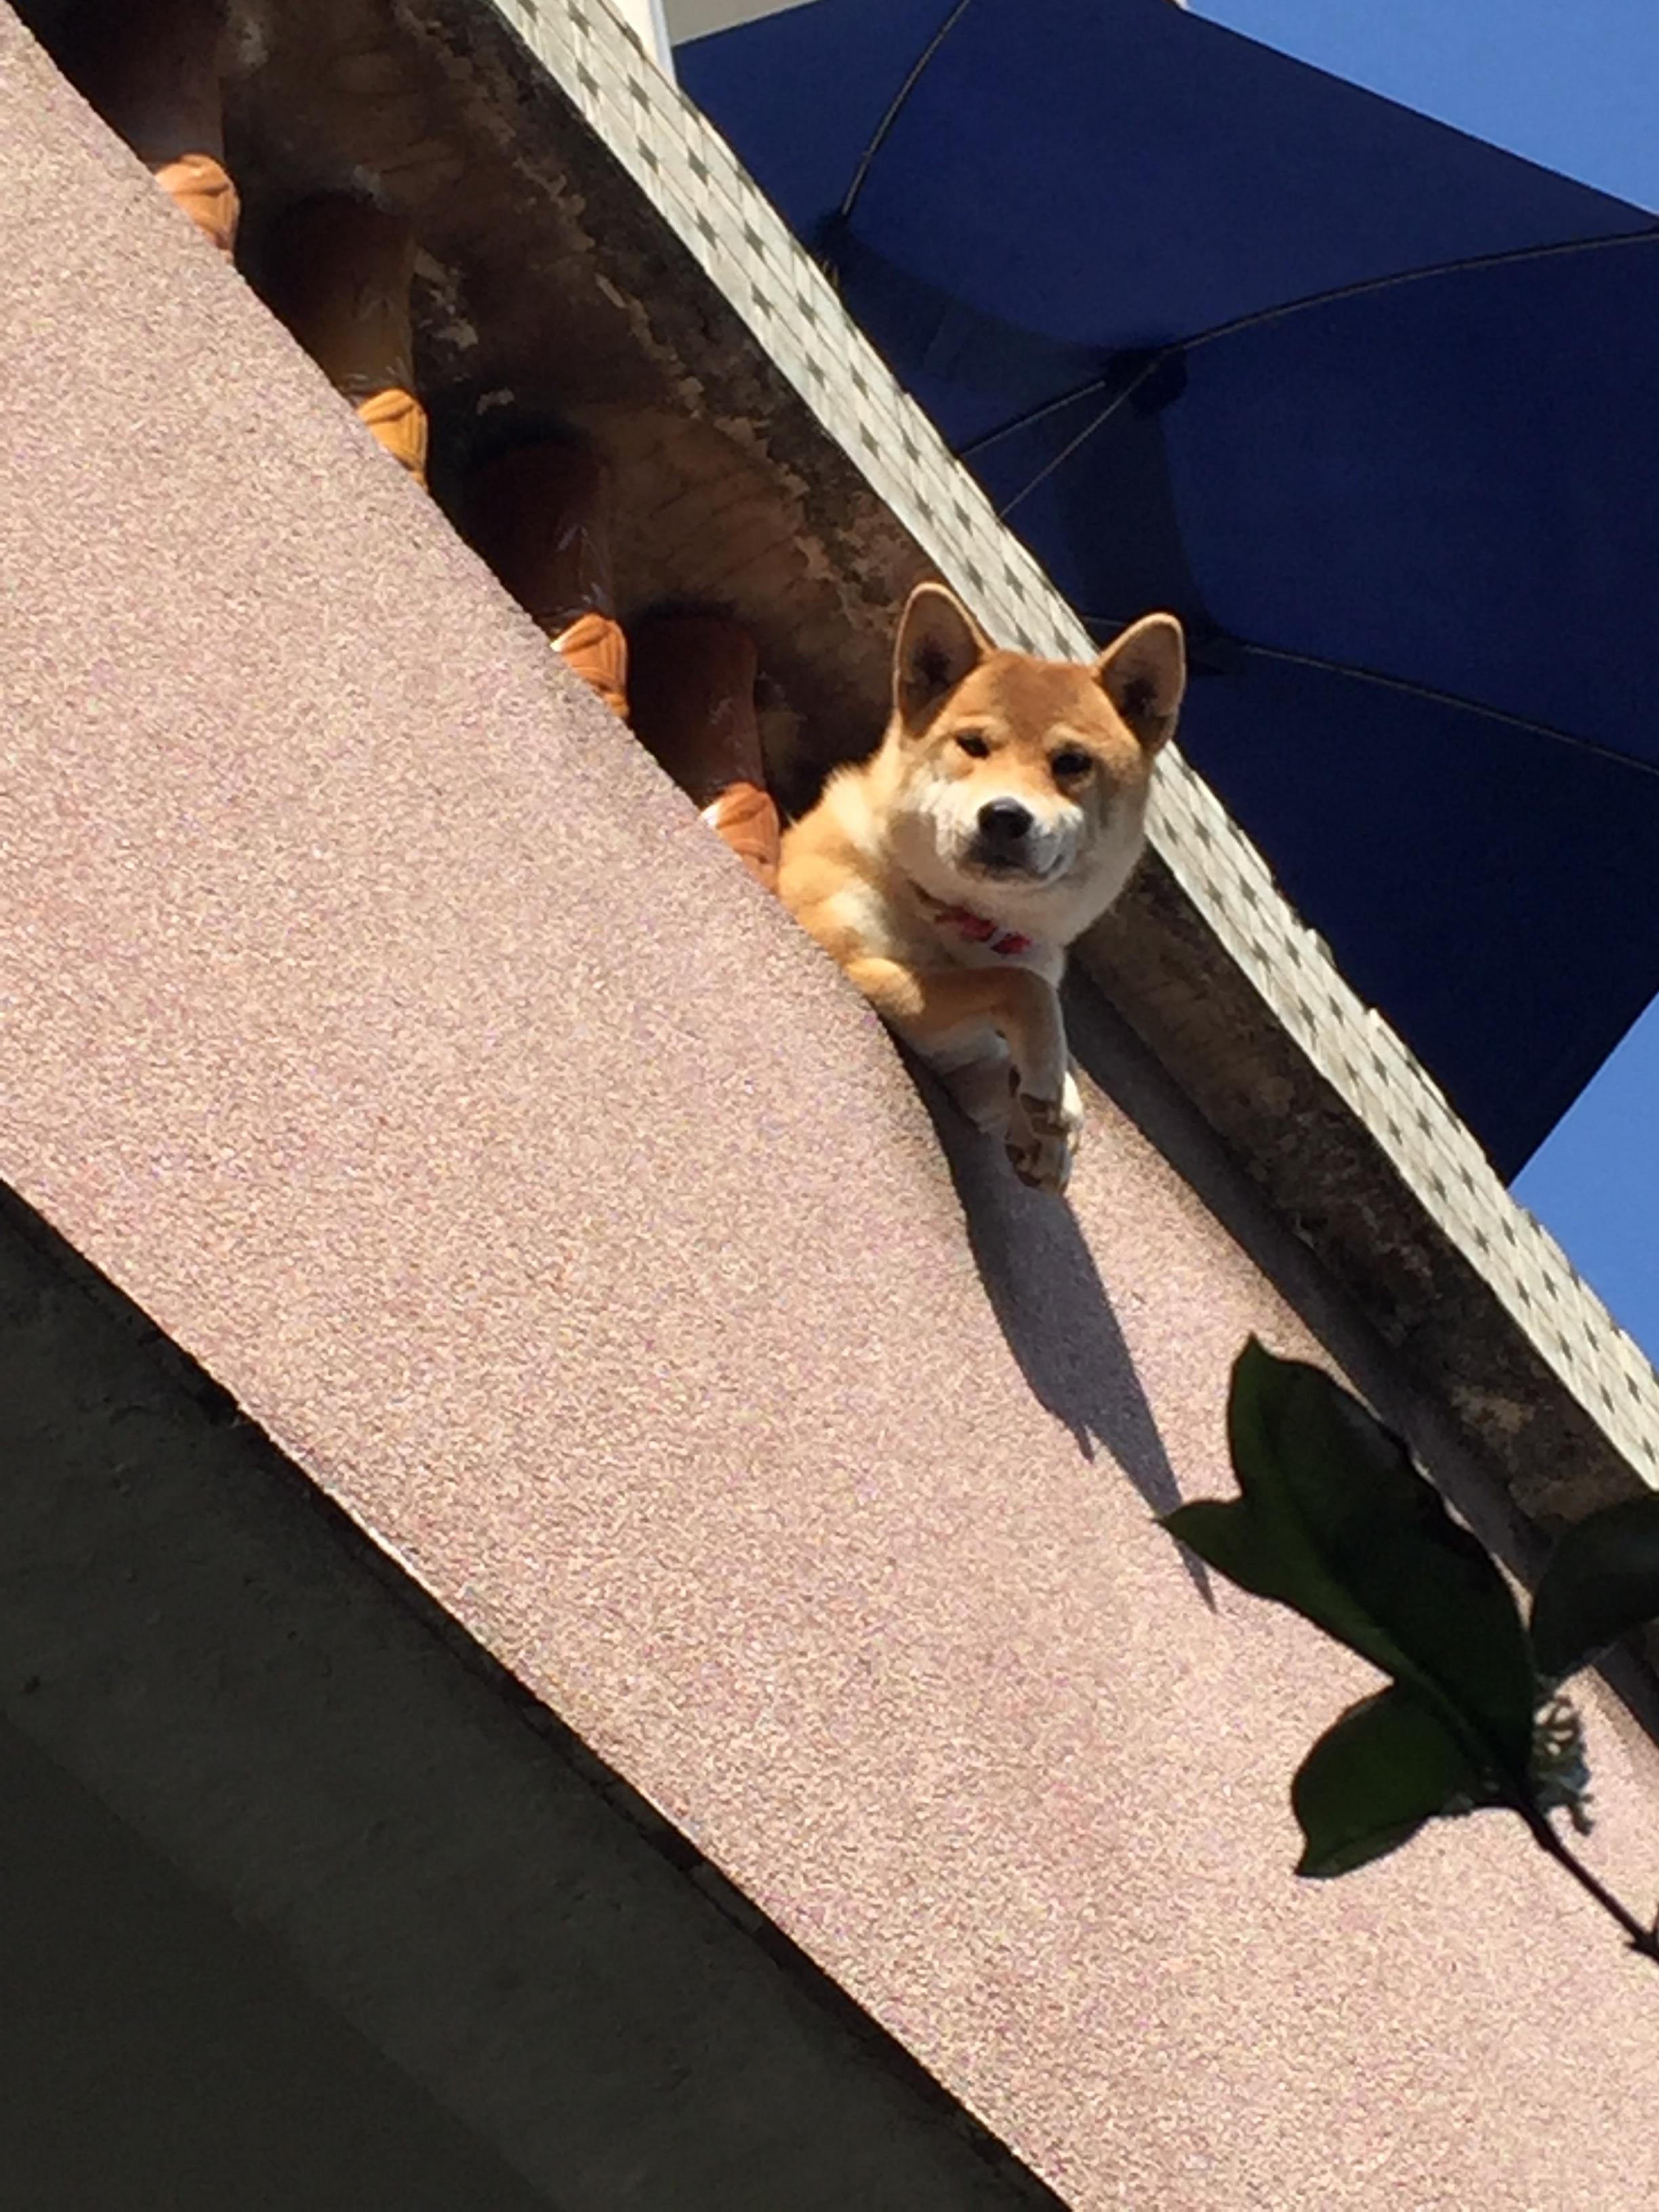
dog, cat, color, mammal, blue, black, vertebrate, dog like mammal